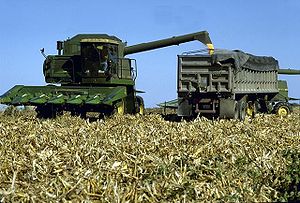
Mejetærsker / Skærebord
En mejetærsker der høster majs
Mejetærskeren er et selvkørende tærskeværk, der høster og tærsker planter og skiller halm og avner fra. Kernerne eller frøene opsamles i en tank, mens resten af planten efterlades i en bane efter maskinen. Mejetærskeren mejer kornet først, og tærsker det bagefter. Tidligere var disse to ting forskellige trin i kornavlen.